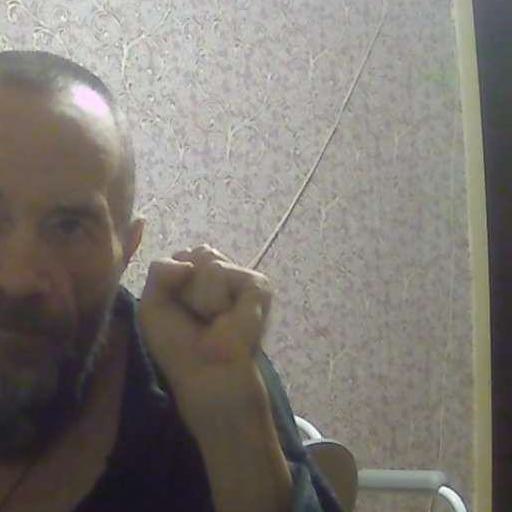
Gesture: fist